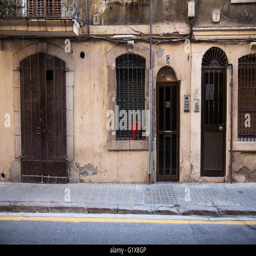
antique door and old wall in the street